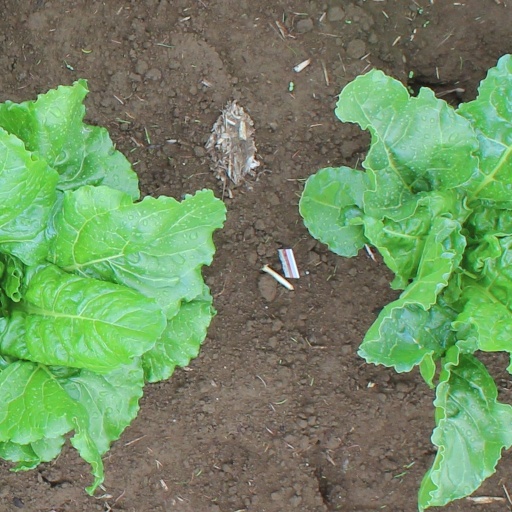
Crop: sugar beet